Madonna's Pig

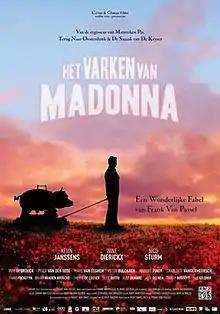
Film poster

Madonna's Pig (Dutch: Het varken van Madonna) is a 2011 Belgian fantasy film directed by Frank Van Passel.